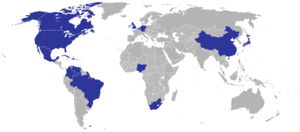
Voici les représentations diplomatiques de la Jamaïque à l'étranger: